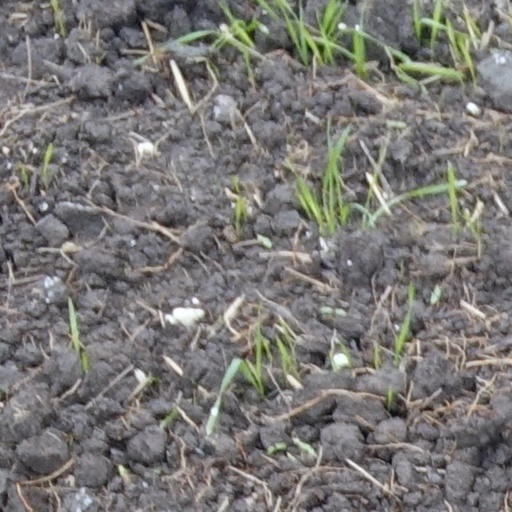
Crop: wheat